James B. Weaver

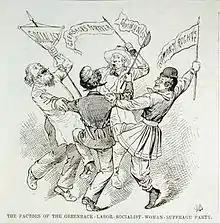
An 1880 cartoon in "Frank Leslie's Illustrated Newspaper" ridicules the Greenback party as a collection of disparate radicals.

By 1879, the Greenback coalition had divided, with the faction most prominent in the South and West, led by Marcus M. "Brick" Pomeroy, splitting from the main party. Pomeroy's faction, called the "Union Greenback Labor Party", was more radical and emphasized its independence, and suggested that Eastern Greenbackers were likely to "sell out the party at any time to the Democrats". Weaver remained with the rump Greenback party, often called the "National Greenback Party", and the national reputation he had earned in Congress made him one of the party's leading presidential hopefuls.